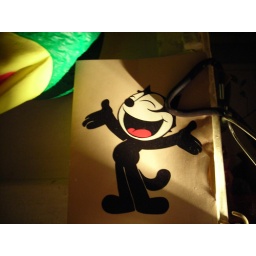
felix the cat over kitchen sink